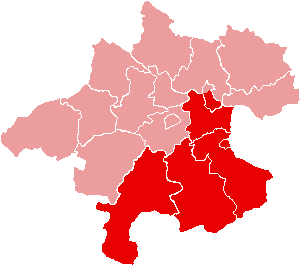
Le Quartier de Traun est l'une des quatre régions historiques de la Haute-Autriche. Il tire son nom de la Traun qui arrose la région.